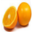
Label: orange